Jack Smith (rugby league, New Zealand)

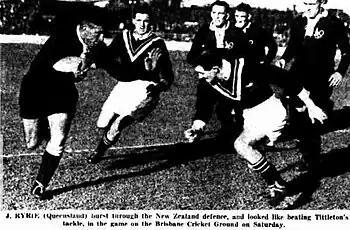
Smith attempting a tackle on Jack Ryrie with the caption incorrectly claiming it was Wally Tittleton.

Joining him in the North Shore side for the season was his brother Dick Smith who had come out of retirement after a season with Newton in 1936, having played for the North Shore seniors prior to that from 1931 to 1935. They lost their first round Fox Memorial match with Marist 23 to 7 at Carlaw Park. Jack kicked “two splendid goals” in the first half to make the score close and was said to have “played a good game at centre three-quarter, while R [Dick] Smith showed patches of his old form”. The Auckland Star said that in [Jack] Smith “they have a good centre, who, in addition, is a remarkably fine place-kick”. The side was being coached by Australian Bob Banham who had been brought across the Tasman to develop senior players in the Auckland area. He initially was appointed to the North Shore club which had several young backs. It was reported that “both Smith brothers were associated in some nice play with the coach, and their play will be more effective once movements have been discussed with Banham”. North Shore lost their next match against Manukau 26 to 21 with Smith kicking five goals with the newspapers describing him as “a big asset”, and his brother Dick kicked one. He was also said to have “played a good game at fullback and often raced his backs into scoring positions”. Their first win followed with a 15-11 defeat of Mount Albert on April 23 with Smith kicking three goals and “played a good game”. It was said that “J. Smith, usually a five eighths, was a success at fullback. Not only did Smith open up the play for the three quarters, but his tackling also compared with anything seen on the ground”. North Shore then lost a controversial match 20-19 to Richmond with the game ordered to be replayed at a later date if required. An obstruction try was ruled but the referee allowed the conversion from where the ball was placed afterwards rather than in line with where the play was when he blew his whistle. Smith kicked five goals for North Shore though it was reported that “North Shore started with great dash and had J. Smith been in his best kicking form the result would have been placed beyond doubt in the first spell”. He had an “occasional kicking duel” with Frank Furnell on the Richmond side. Smith also “played a cool game at fullback for North Shore. His handling and kicking were rarely at fault, while he tackled soundly” and “continued to show good form”. Another 3 goals followed in their 24-16 win over City in round 5. He “raced his backs into position”, and “played a splendid game at fullback and made several nice openings. His goal kicking was a feature of the game”. Once again Smith showed his kicking prowess in a 20-15 win against Papakura in round 6 when he converted both of their tries and kicked five penalties. He was said to have had “a goal kicking duel” with J. McInnes of Papakura who kicked six goal himself. Smith, at full back was said to have “played a splendid game on attack, and rarely failed to start a passing bout…”.